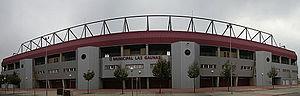
Le Stade Las Gaunas ou aussi Municipal Las Gaunas est un stade de football situé dans la ville de Logroño, dans la province de La Rioja, en Espagne. Il a été inauguré le 28 février 2002 et il appartient à la mairie de Logroño. Les deux clubs de la ville l'utilise, l'Union Sportive Logroñés, en Deuxième division B et l'EDF Logroño, de la Ligue Féminine Iberdrola.